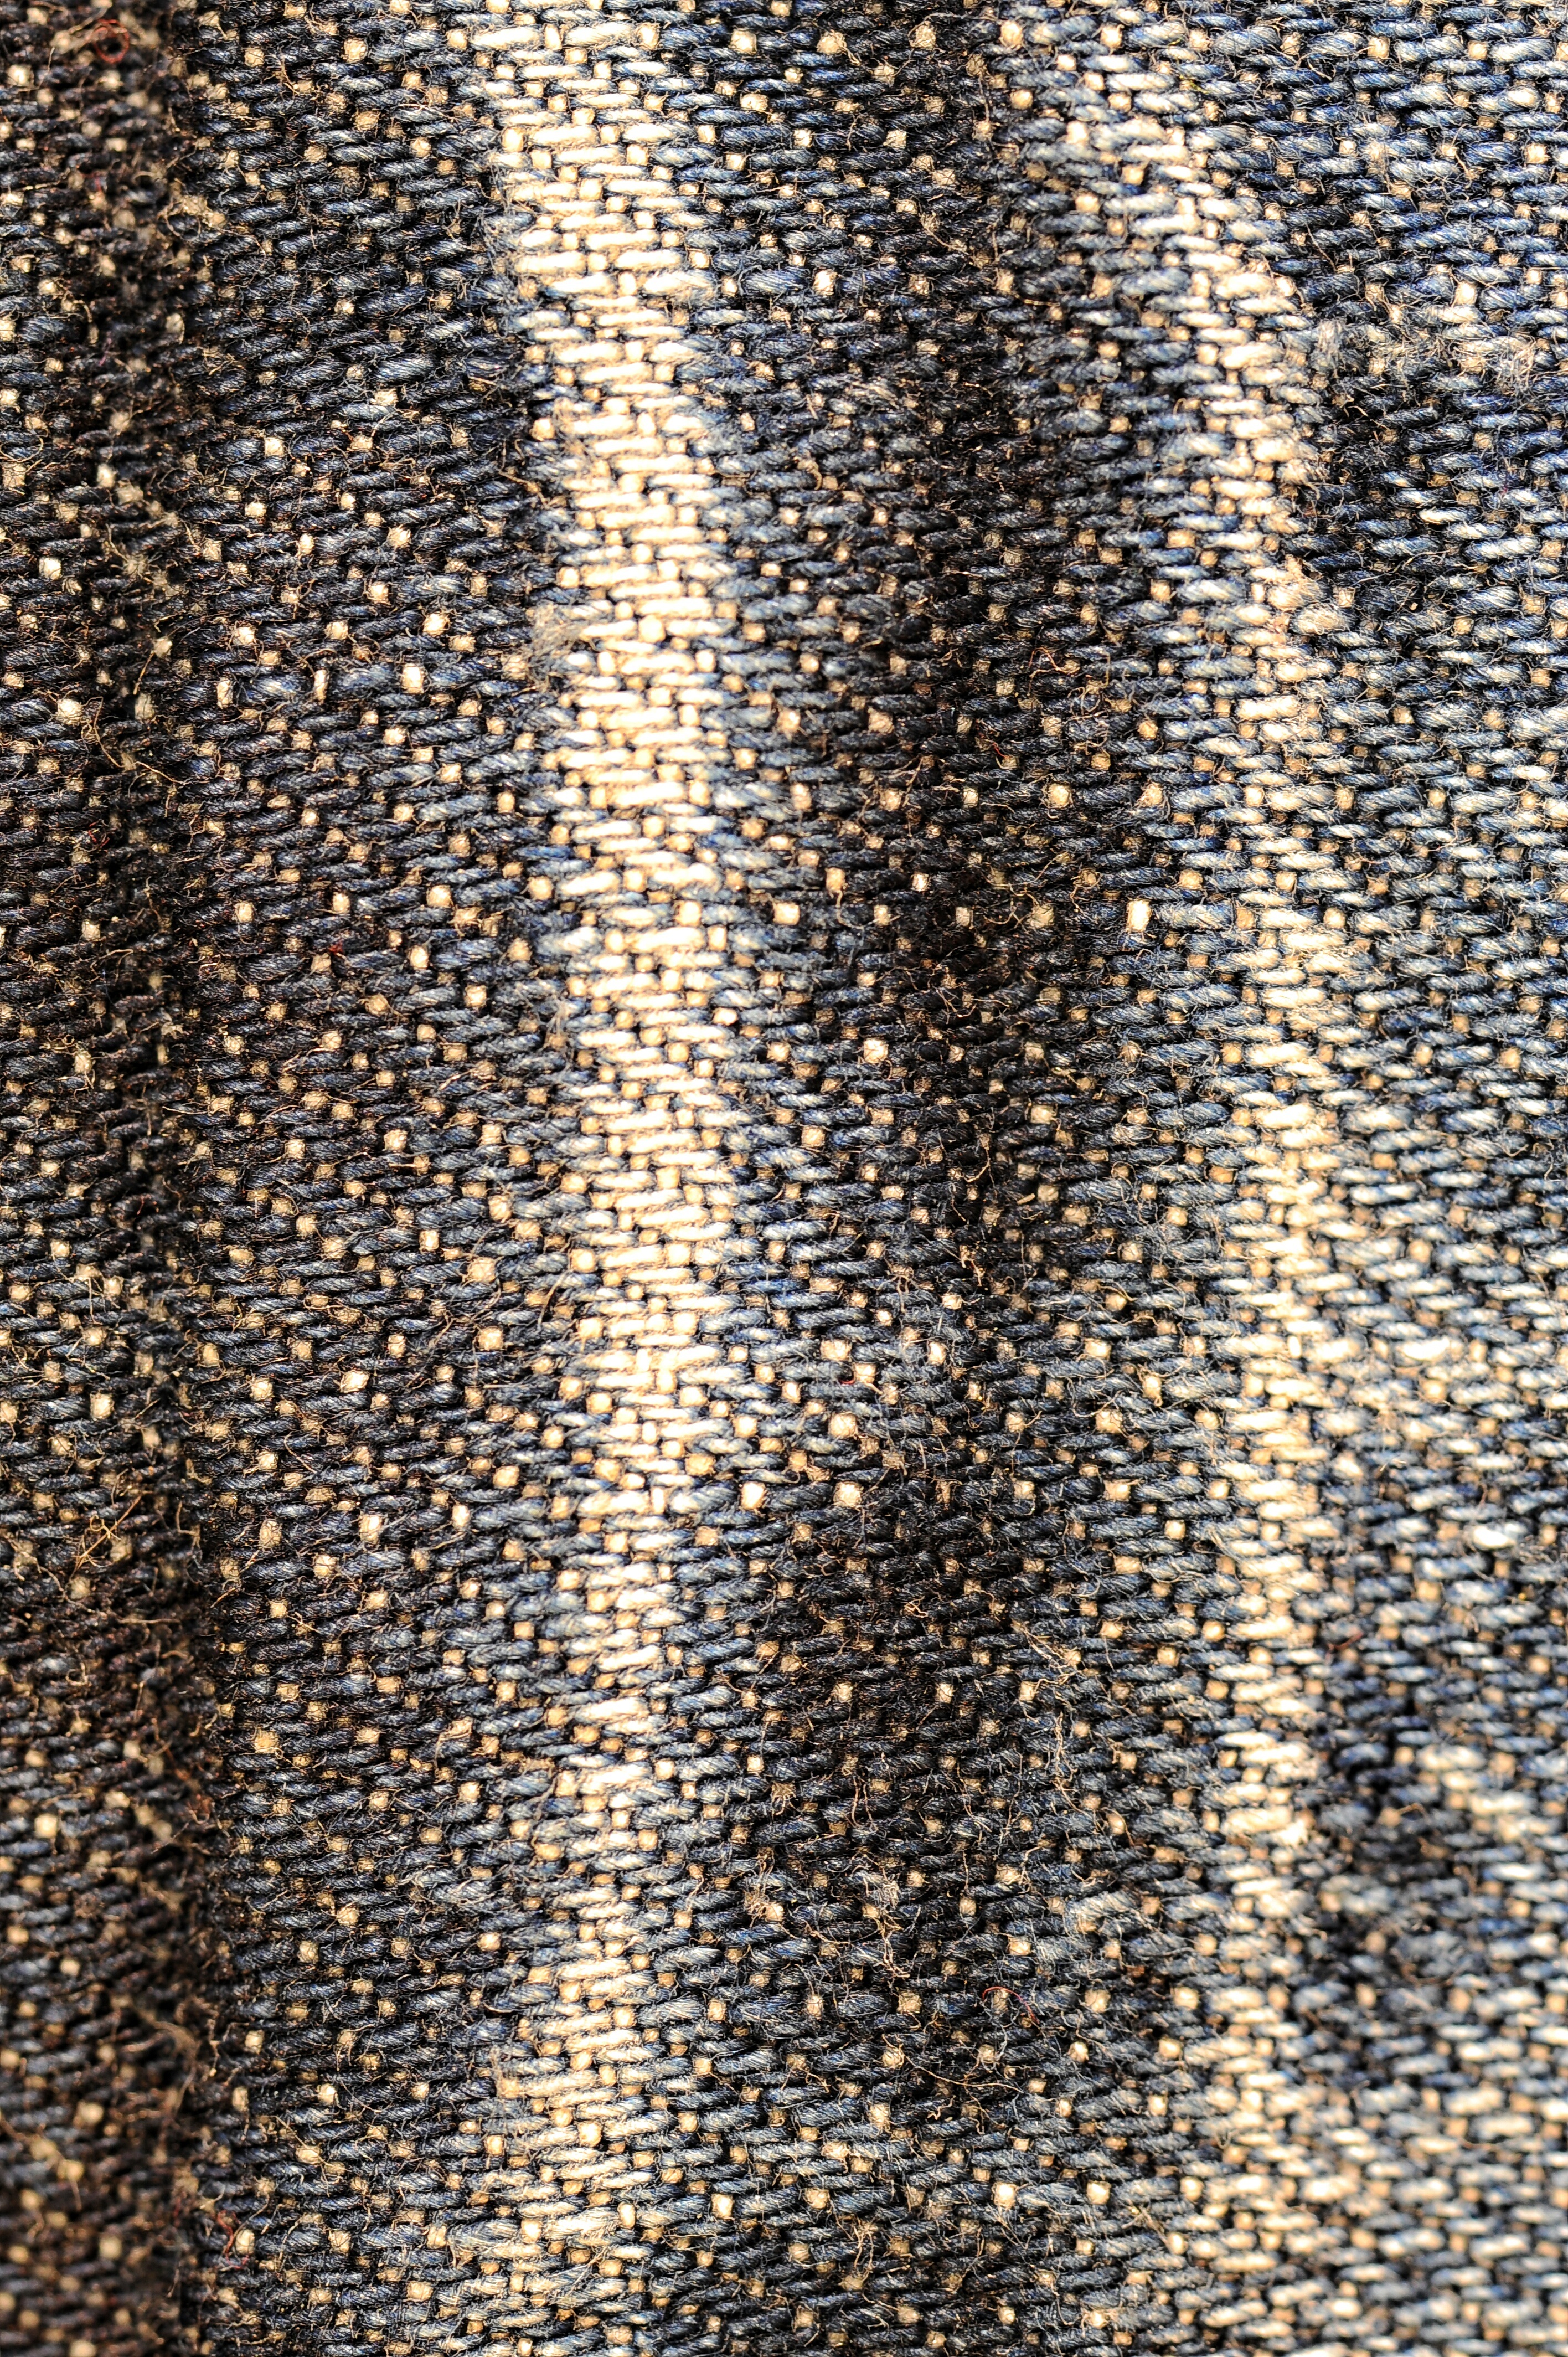
rope, texture, pattern, color, brown, clothing, outerwear, material, fabric, textile, art, design, mesh, cotton, embroidery, canvas, flooring, lana